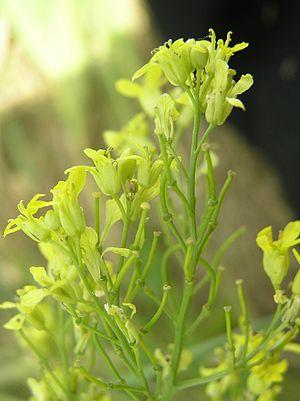
Cette liste de Tracheophyta de Bosnie-Herzégovine, ainsi que d’espèces introduites est un aperçu incomplet d’espèces de mousses, de fougères, de gymnospermes et d’angiospermes citées dans la littérature disponible en langues bosniaque, croate, serbe et serbo-croate. Cet aperçu n’inclue pas des espèces cultivées ni celles occasionnellement introduites.